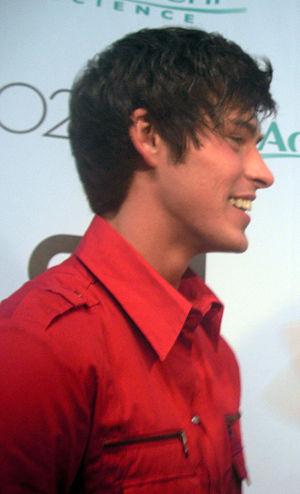
Adam Gregory est un acteur américain né le 28 décembre 1987 à Cincinnati, Ohio.